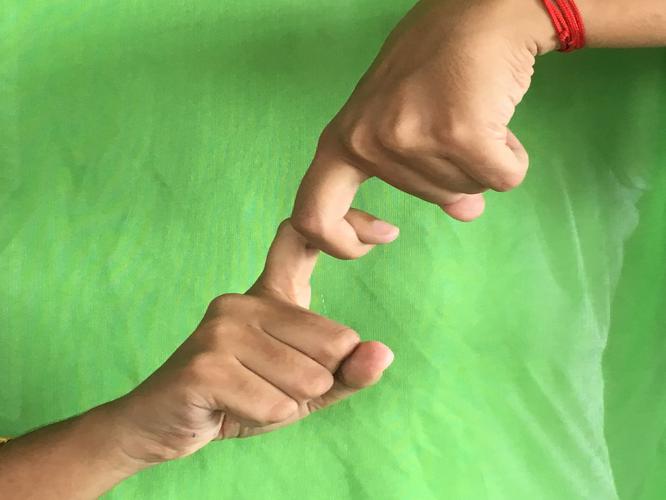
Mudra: Pasha
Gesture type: double_hand